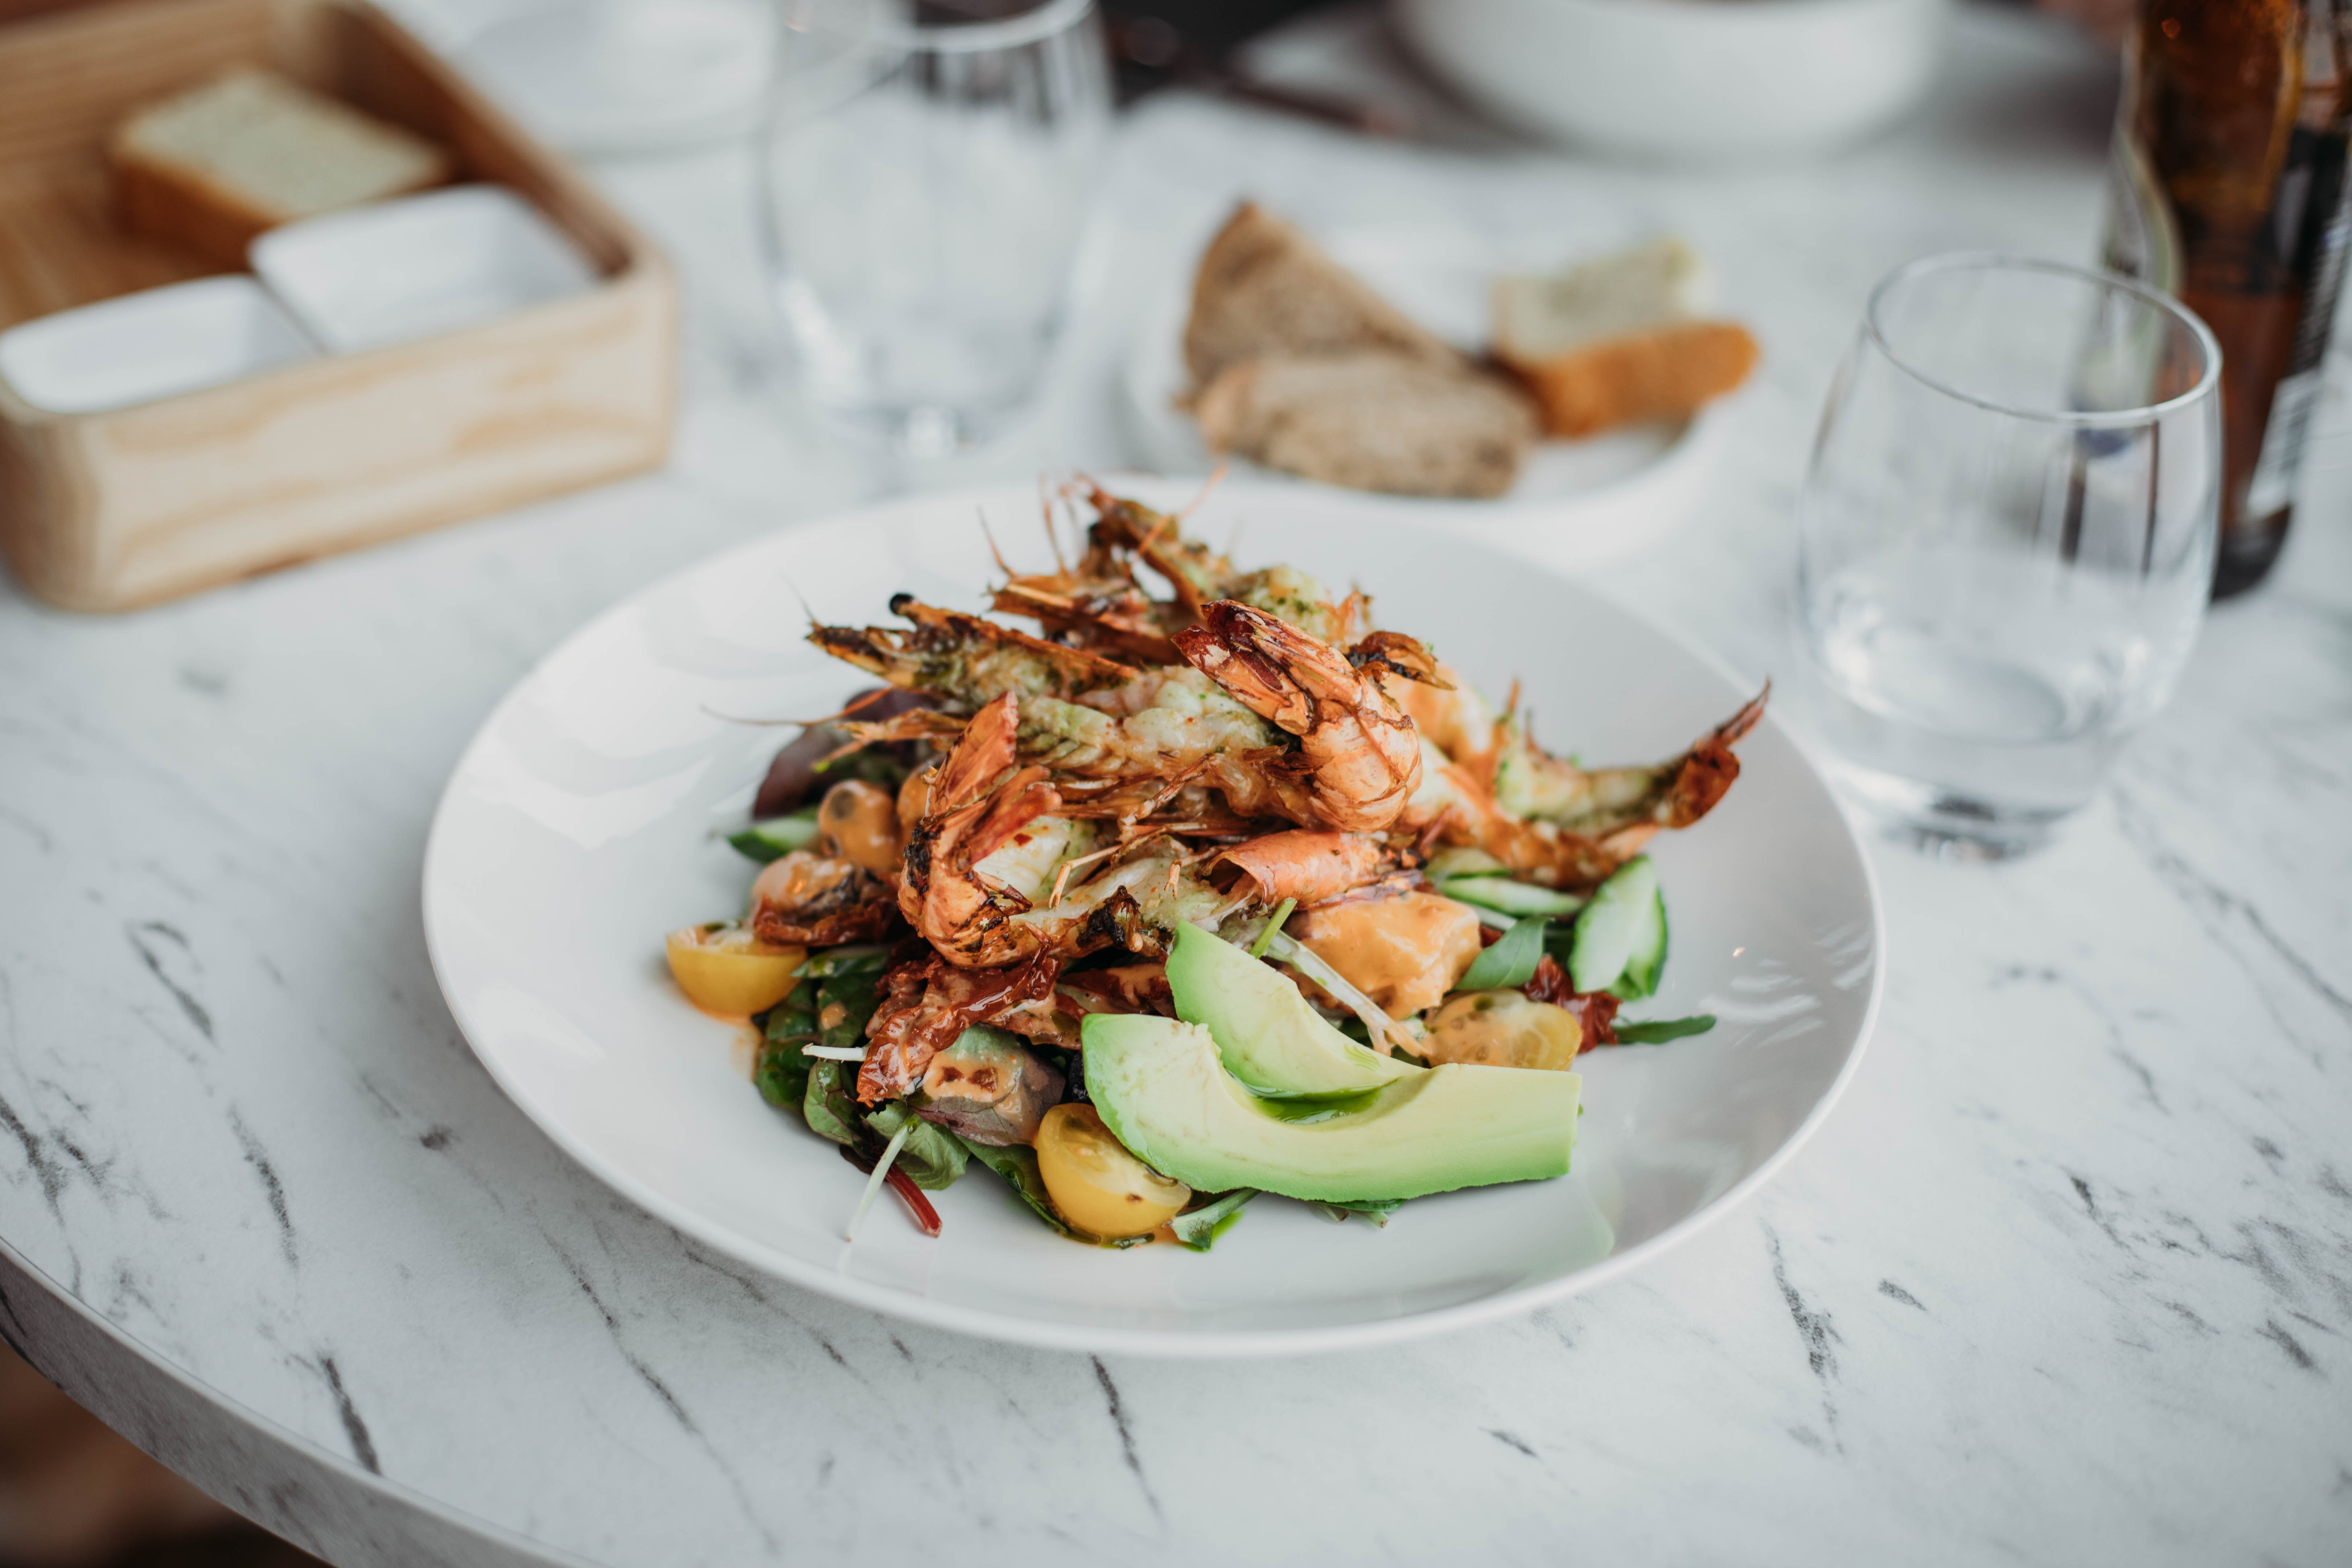
food, tableware, plate, dishware, table, recipe, ingredient, leaf vegetable, salad, cuisine, staple food, dish, produce, meat, vegetable, platter, event, natural foods, superfood, comfort food, serveware, seafood, junk food, wine glass, meal, vegan nutrition, side dish, la carte food, legume, culinary art, supper, cooking, delicacy, thai food, lunch, chinese food, bowl, spinach salad, nuts seeds, vegetarian food